United States Department of Agriculture

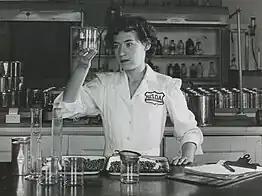

Approximately 71% of the USDA's $213 billion budget goes towards nutrition assistance programs administered by the Food and Nutrition Service (FNS). The largest component of the FNS budget is the Supplemental Nutrition Assistance Program (formerly known as the 'Food Stamp' program), which is the cornerstone of USDA's nutrition assistance. The United States Forest Service is the largest agency within the department, which administers national forests and national grasslands that together comprise about 25% of federal lands.